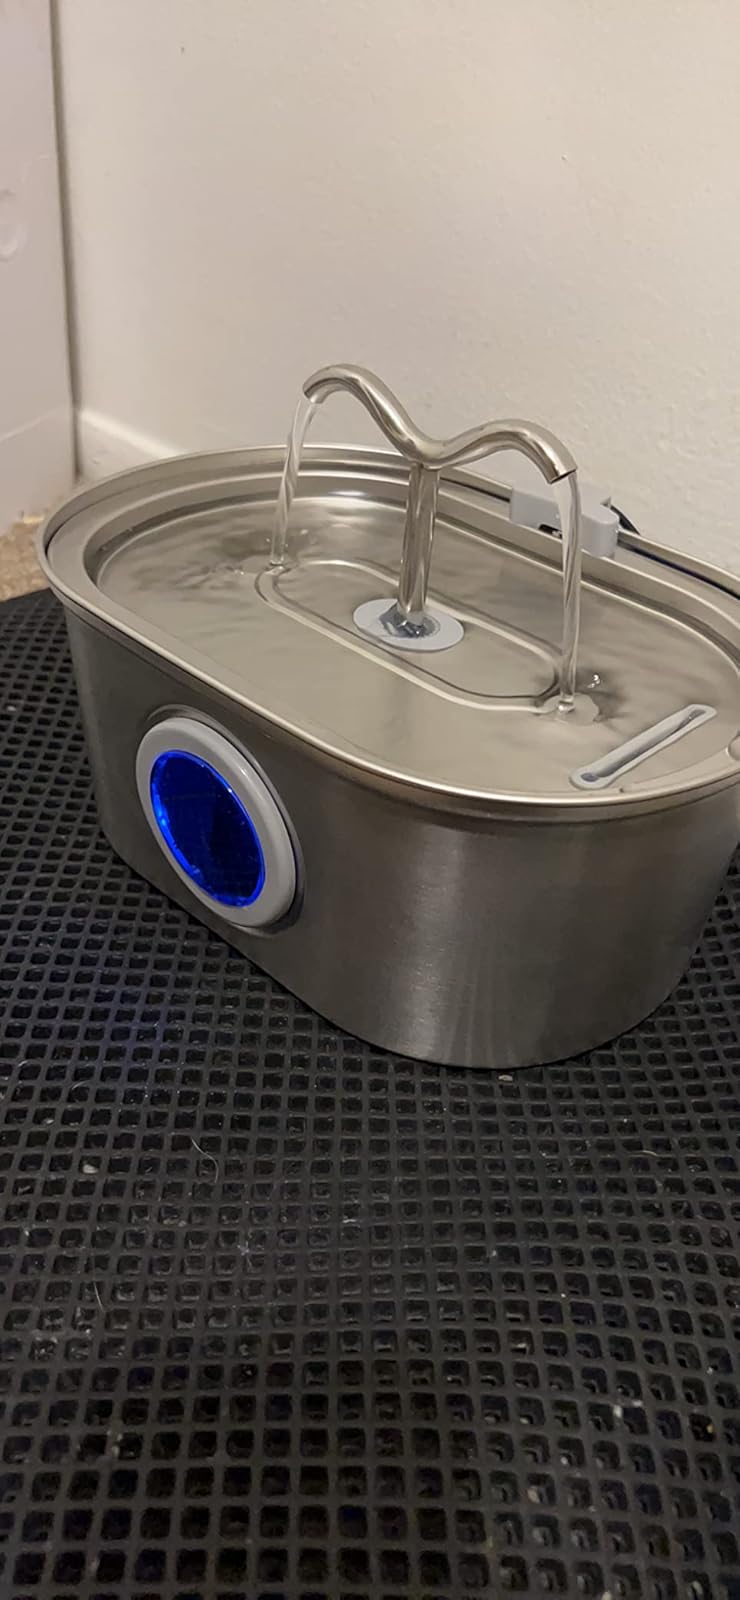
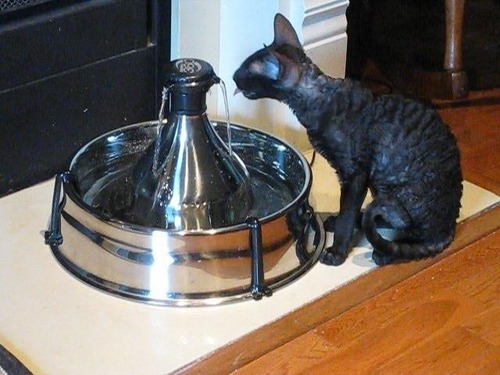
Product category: items_bowl
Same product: no